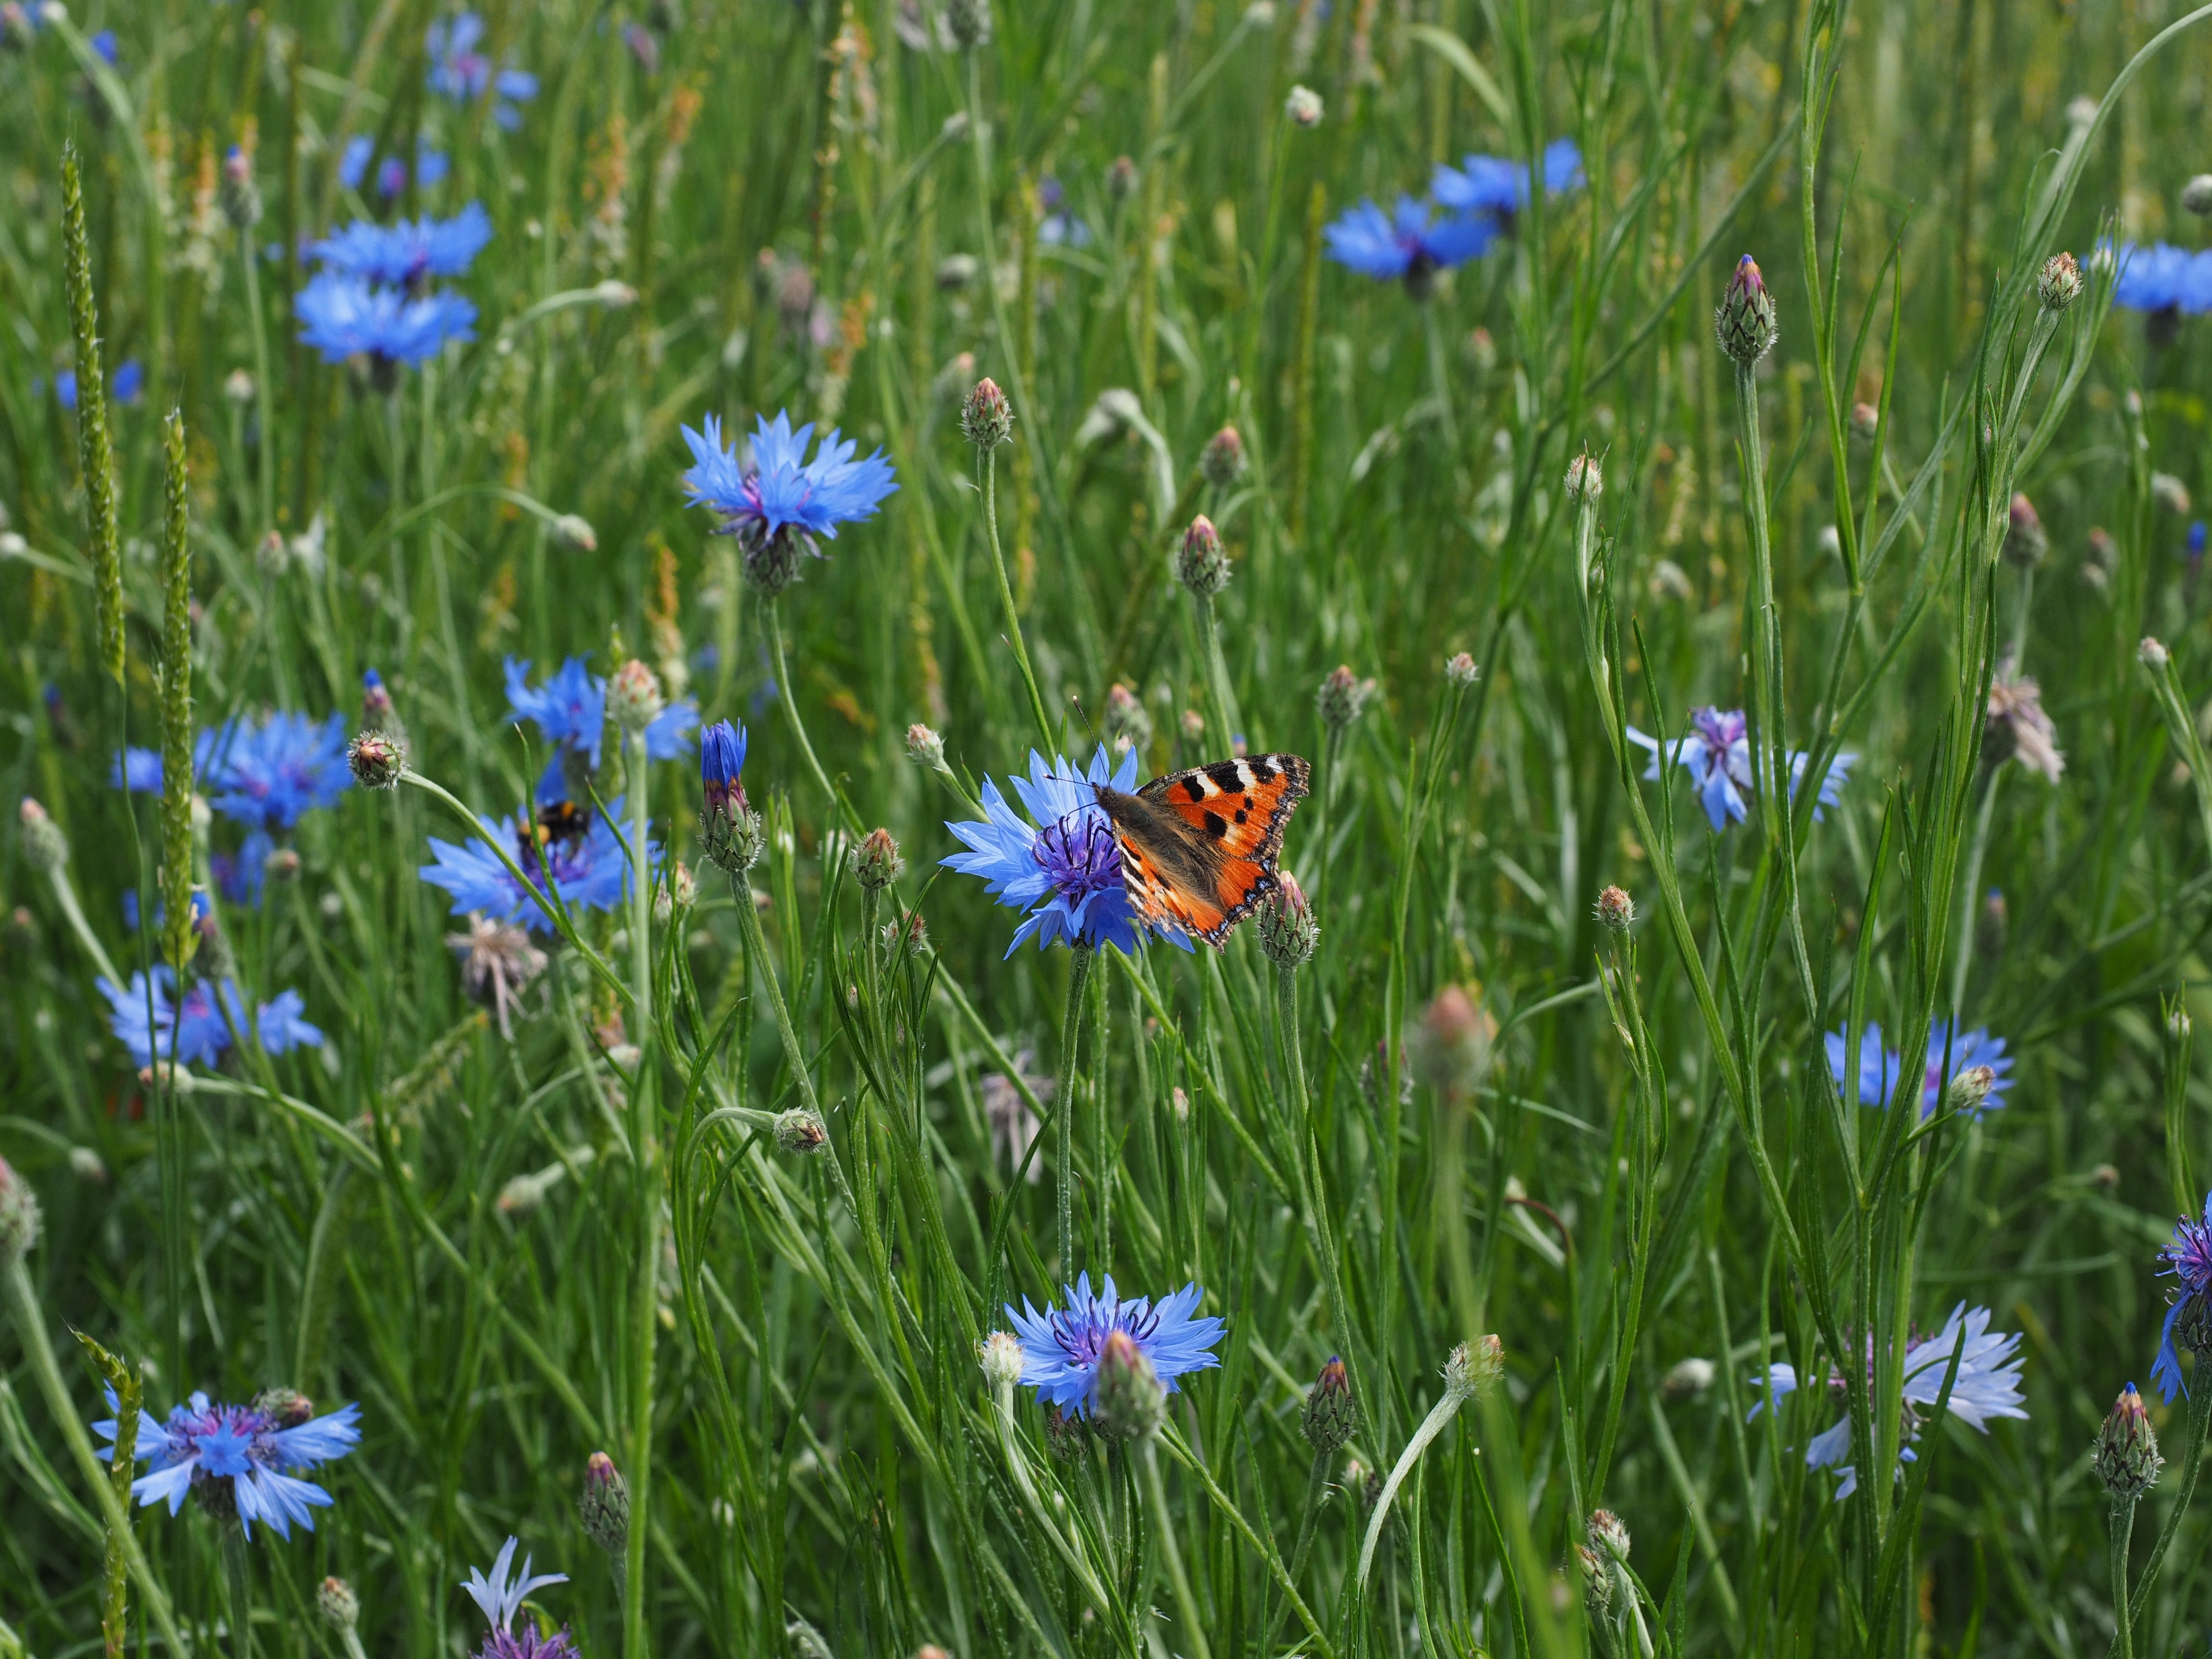
nature, grass, blossom, plant, field, lawn, meadow, prairie, flower, purple, bloom, herb, produce, blue, flora, wildflower, centaurea cyanus, grassland, violet, asteraceae, centaurea, habitat, ecosystem, knapweed, chicory, composites, macro photography, cornflowers, flowering plant, kornblumenfeld, zyane, annual plant, grass family, land plant, garden cosmos, english lavender